Bagram torture and prisoner abuse

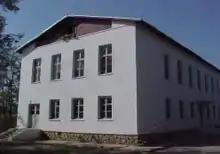
The former hospital on-base where lawyer Dennis Edney alleges abuse of Omar Khadr began

The torture and homicides allegedly took place at the military detention center known as the Bagram Theater Internment Facility, which had been built by the Soviet Union as an aircraft machine shop during the Soviet–Afghan War (1980–1989), which was a concrete-and-sheet metal facility that was retrofitted with wire pens and wooden isolation cells; the center was part of Bagram Airfield in Bagram, near Charikar in Parwan Province, Afghanistan.